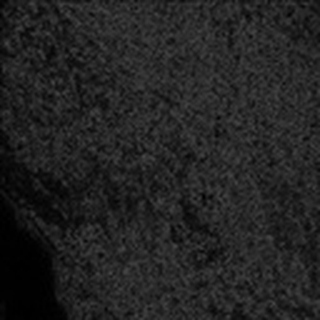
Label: cotton_aphids